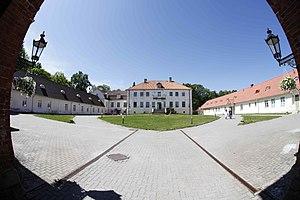
Voici une liste de manoirs en Estonie.